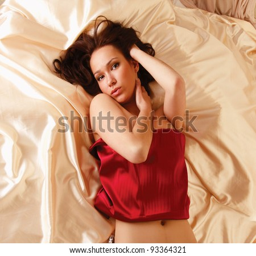
a beautiful woman lying in bed , top view